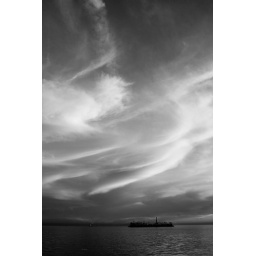
Clouds over long beach. I think that it looks better in black and white then it does in color